AUKUS

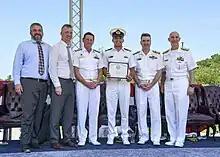
One of the first three Royal Australian Navy officers to graduate from the US Navy's Nuclear Power School posing with Australian and American dignitaries in July 2023

Under the partnership, the US and UK will share nuclear propulsion technology with Australia, as they have done with each other since 1958 under the US–UK Mutual Defence Agreement. The Royal Australian Navy (RAN) will acquire at least eight nuclear-powered submarines armed with conventional weapons. The basic design and key technologies will be decided by the Australian Nuclear-Powered Submarine Task Force an 18-month Department of Defence research project headed by Vice Admiral Jonathan Mead, begun in September 2021 with assistance from the US and UK.